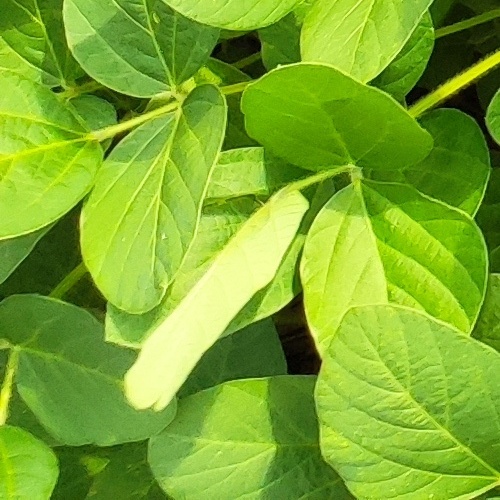
Label: Healthy